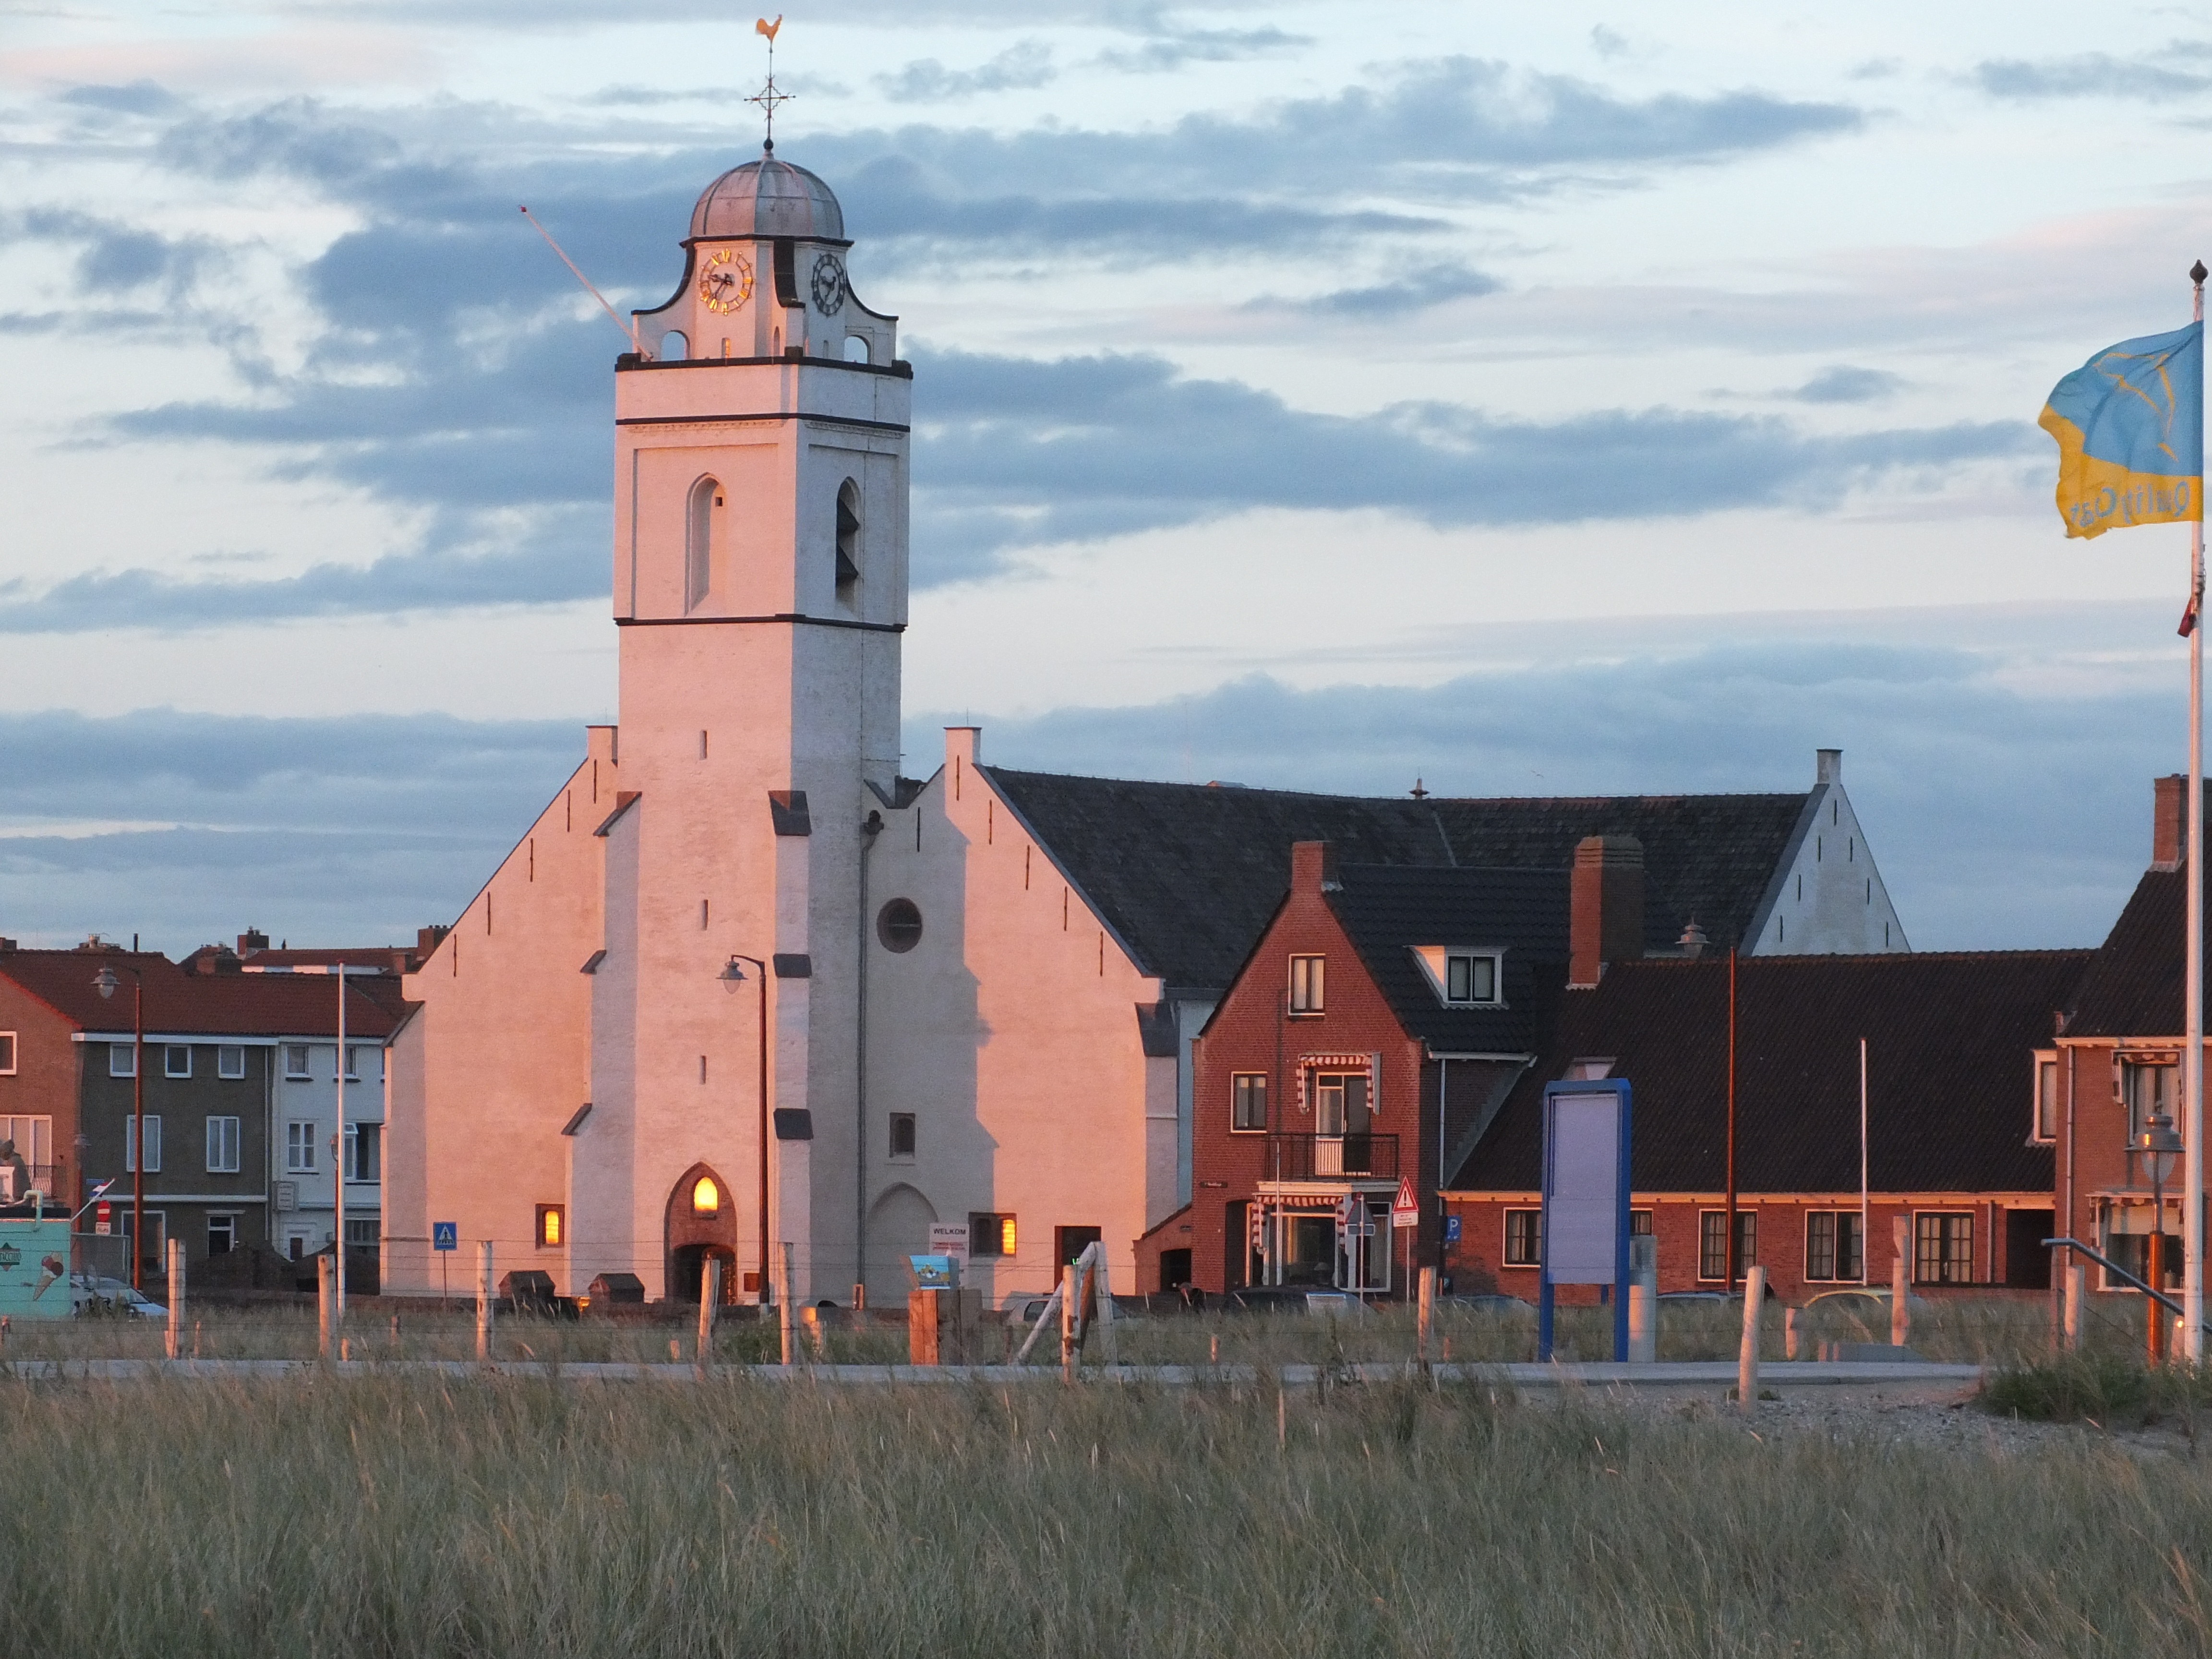
lighthouse, town, building, evening, tower, landmark, church, place of worship, holland, netherlands, katwijk, white church